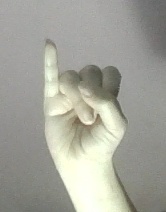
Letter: meem